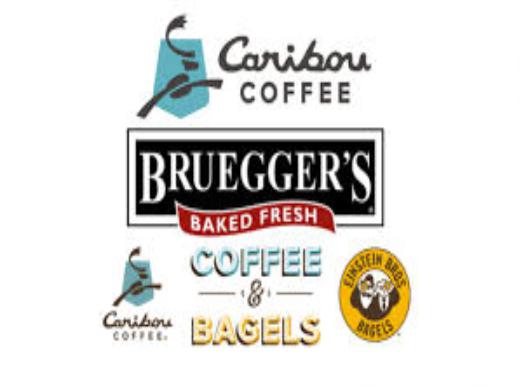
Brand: Bruegger's
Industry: Food